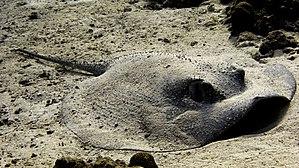
La raie à taches noires est une espèce de la famille des raies et du genre des Taeniura. Elle se trouve dans les eaux côtières de l'Indo-Pacifique.